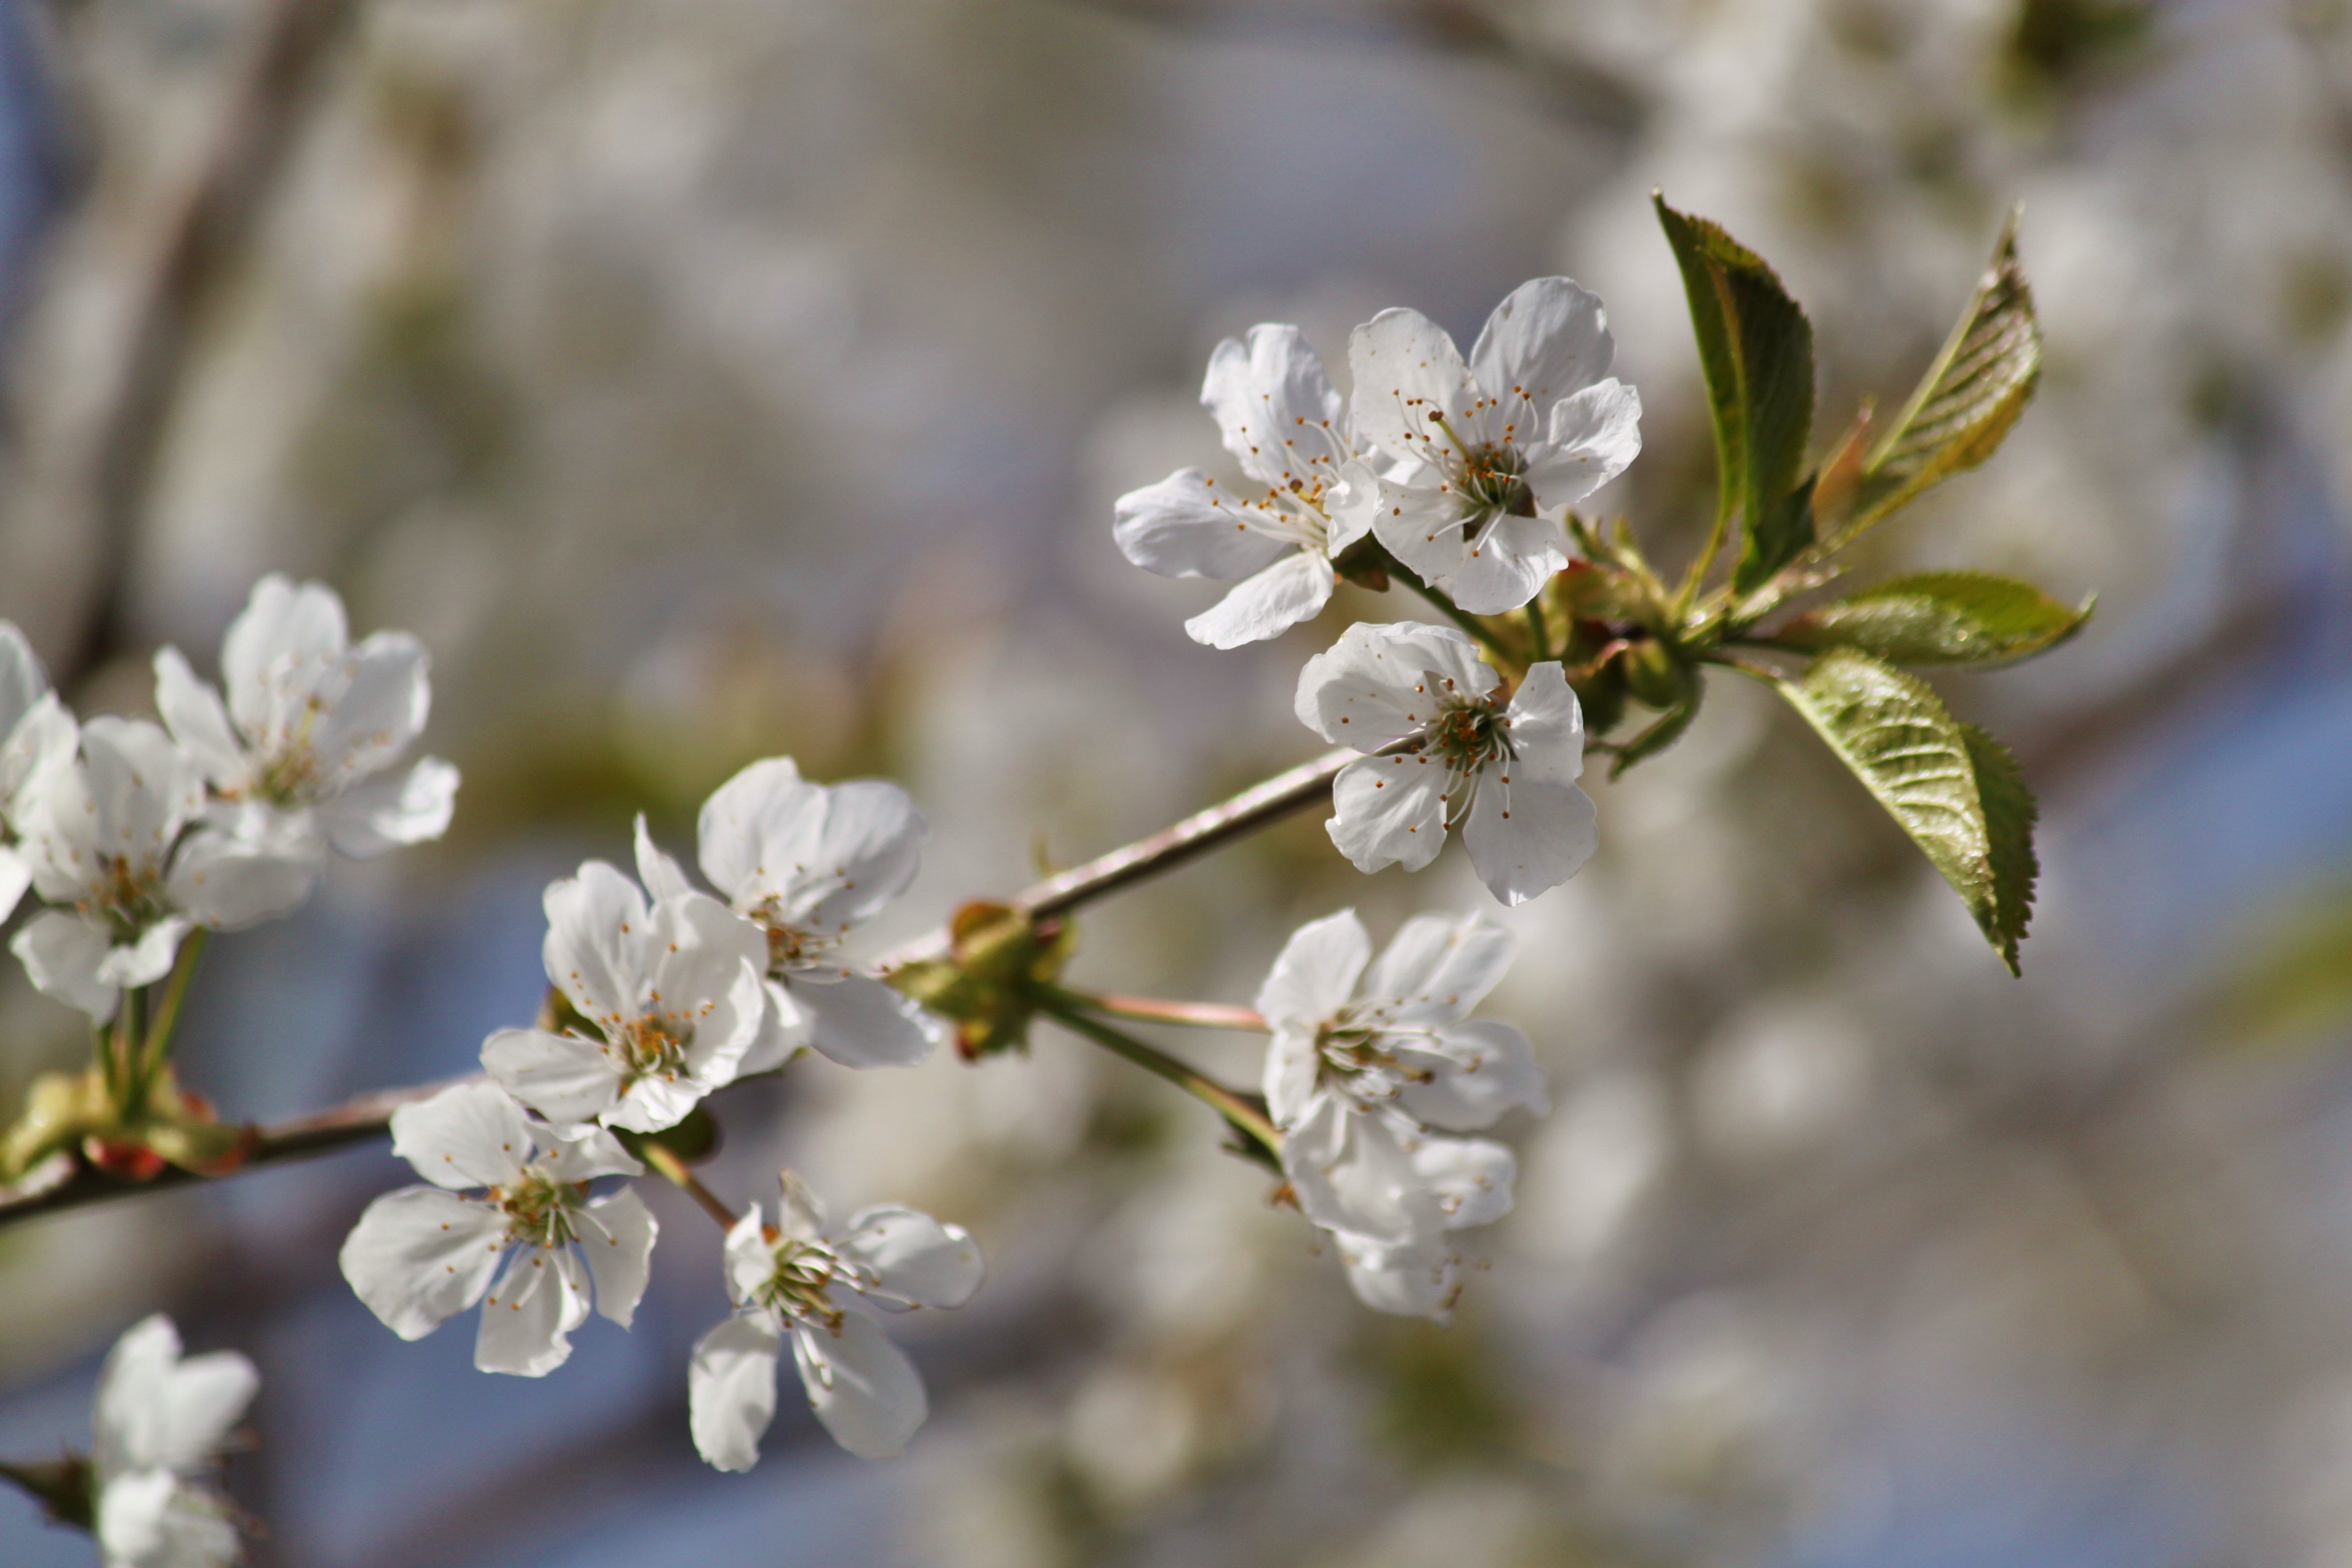
tree, branch, blossom, plant, white, fruit, flower, food, spring, produce, botany, pink, close, flora, cherry blossom, twig, flowers, close up, shrub, branches, bright, tender, macro photography, inflorescence, spring awakening, bl tenmeer, prunus spinosa, flowering plant, rose family, flowering twig, flower fullness, land plant